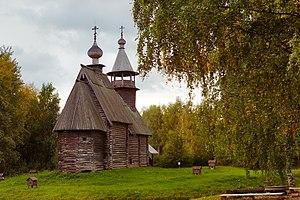
Vladimir Fiodorovitch Stojarov est un peintre né le 3 janvier 1926 à Moscou en République socialiste fédérative soviétique de Russie, URSS et mort le 22 novembre 1973 à Moscou, URSS.